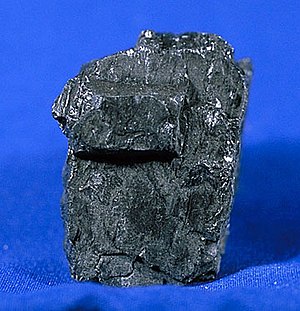
Brændstof / Alment om brændstoffer
Stenkul består hovedsageligt af carbon og har høj energitæthed.
Et brændstof er en substans, som kan frigive energi, når dets kemiske eller fysiske opbygning ændres. Glosen brændsel bruges i omtrent samme betydning. Stoffer som anvendes til fremdrivningsformål, kaldes oftest brændstoffer, særligt når de findes på væske- eller gasform. Stoffer som anvendes til opvarmningsformål, kaldes oftest brændsler, særligt når de findes på fast form. Sondringen mellem brændstoffer og brændsler opretholdes imidlertid ikke konsekvent, og i det følgende benyttes gloserne i flæng.